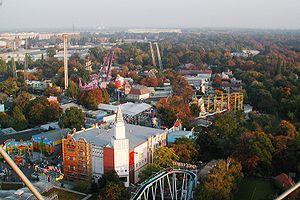
Le Prater est une grande étendue verte au sein de la ville de Vienne, située entre le Danube et le canal du Danube. Il regroupe la Grande Roue, symbole de la ville de 65 m de haut, une fête foraine permanente, un parc, le plus grand stade autrichien – le Stade Ernst Happel, ainsi que le palais des congrès de la ville.
Leopoldstadt est le IIᵉ arrondissement de Vienne.